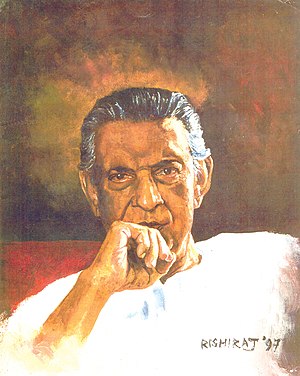
Satyajit Ray
Satyajit Ray portræt
Satyajit Ray var en indisk filminstruktør, manuskriptforfatter, producent og komponist. Han anses for en af det 20. århundredes største filmmagere. Igennem sin karrieren lavede han 37 film og han modtog i 1992 en æres-Oscar. Han har desuden to gange vundet Bodilprisen for bedste ikke-europæiske film.